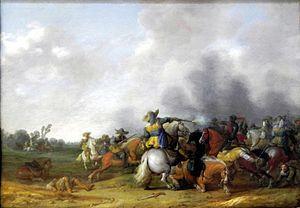
Palamedes Palamedesz est un peintre de l'âge d'or de la peinture néerlandaise.